Central Atlas Tamazight

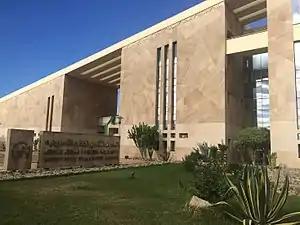
The IRCAM (Institut Royal de la Culture Amazighe) in Rabat

As of the Moroccan constitutional referendum, 2011, the Berber languages are official in Morocco alongside Arabic. In 1994, King Hassan II declared that a national Berber dialect would acquire a formal status; television broadcasts are summarized in Tamazight, as well as Shilha and Rif, three times a day; and educational materials for schools are being developed. On October 17, 2001 King Mohammed VI sealed the decree (Dahir 1–01–299) creating and organizing the Royal Institute of Amazigh Culture (IRCAM). IRCAM's board is composed of Amazigh experts, artists, and activists, all of whom are appointed by the king. The institute, located in Rabat, has played an important role in the establishment of the Tifinagh script in Morocco. There are multiple political parties and cultural associations in Morocco that advocate for the advancement of Berber, calling for it to be recognized as an official language, used more extensively in the mass media, and taught more in schools.